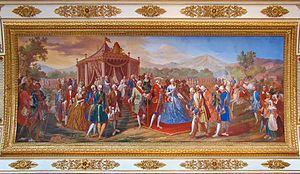
Palais de Caserte, Campanie, Italie. Plafond de la salle du trône. Fresque de Gennaro Maldarelli.
Gennaro Maldarelli est un peintre italien académique.